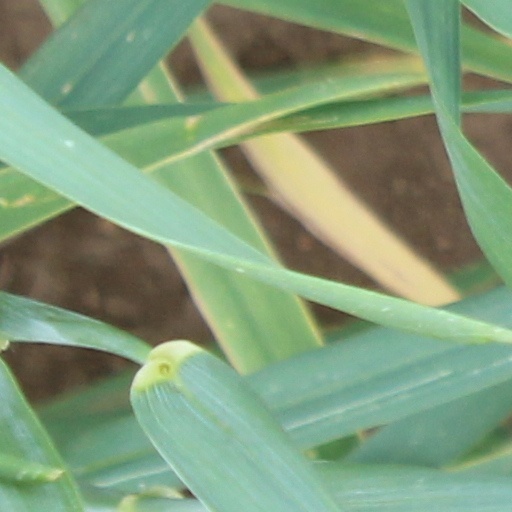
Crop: wheat